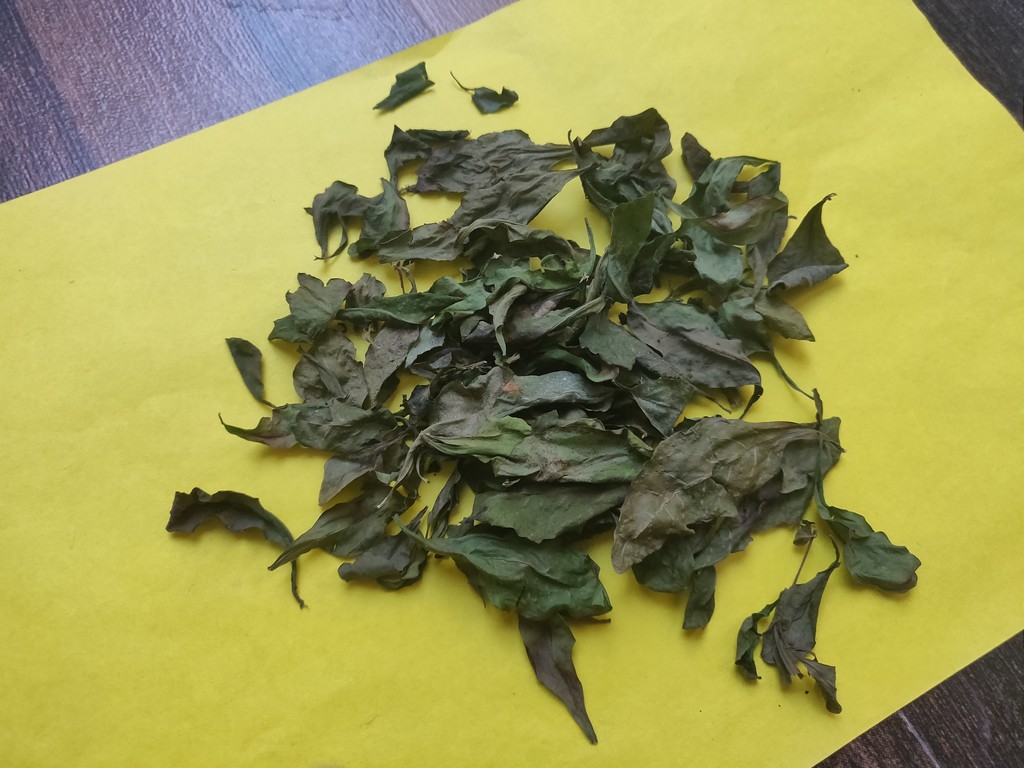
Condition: Dried
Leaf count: multiple
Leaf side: unknown